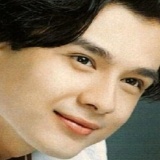
ca sĩ Đan Trường